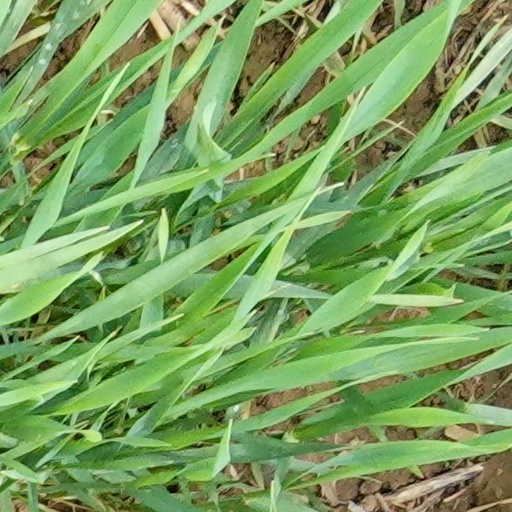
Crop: wheat